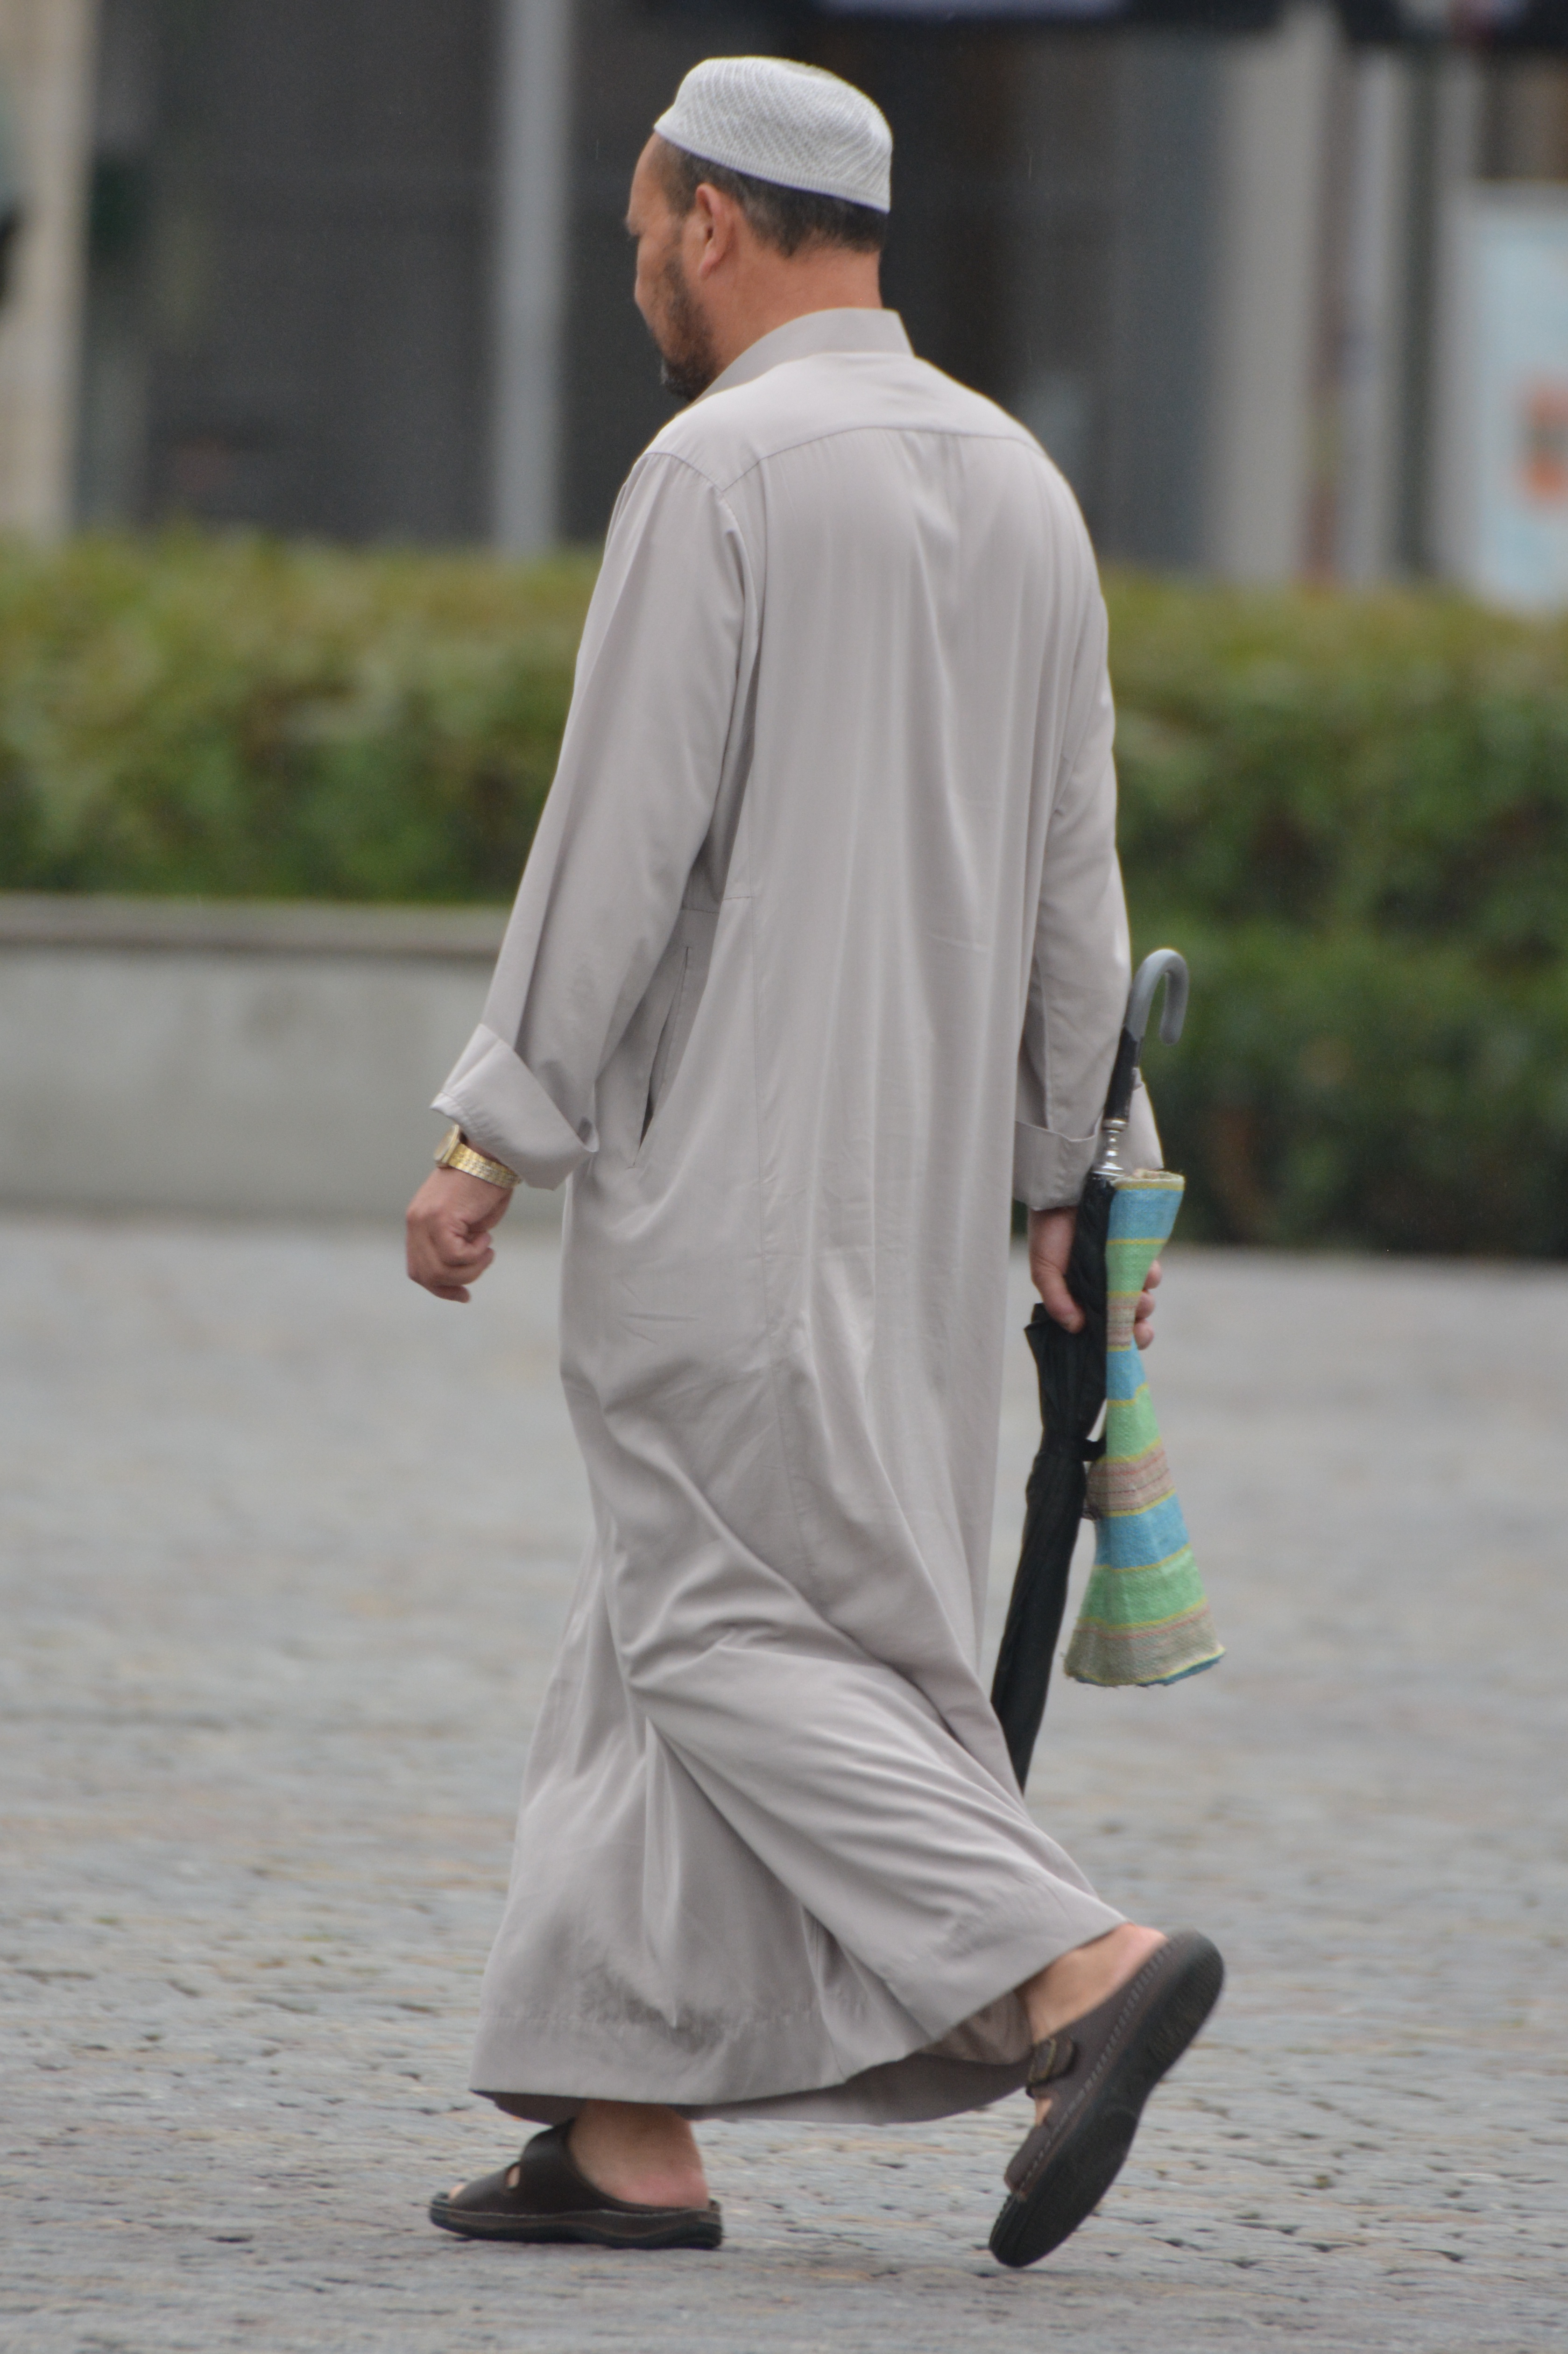
man, people, white, spring, fashion, clothing, outerwear, muslim